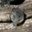
Label: shrew